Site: brandenburg
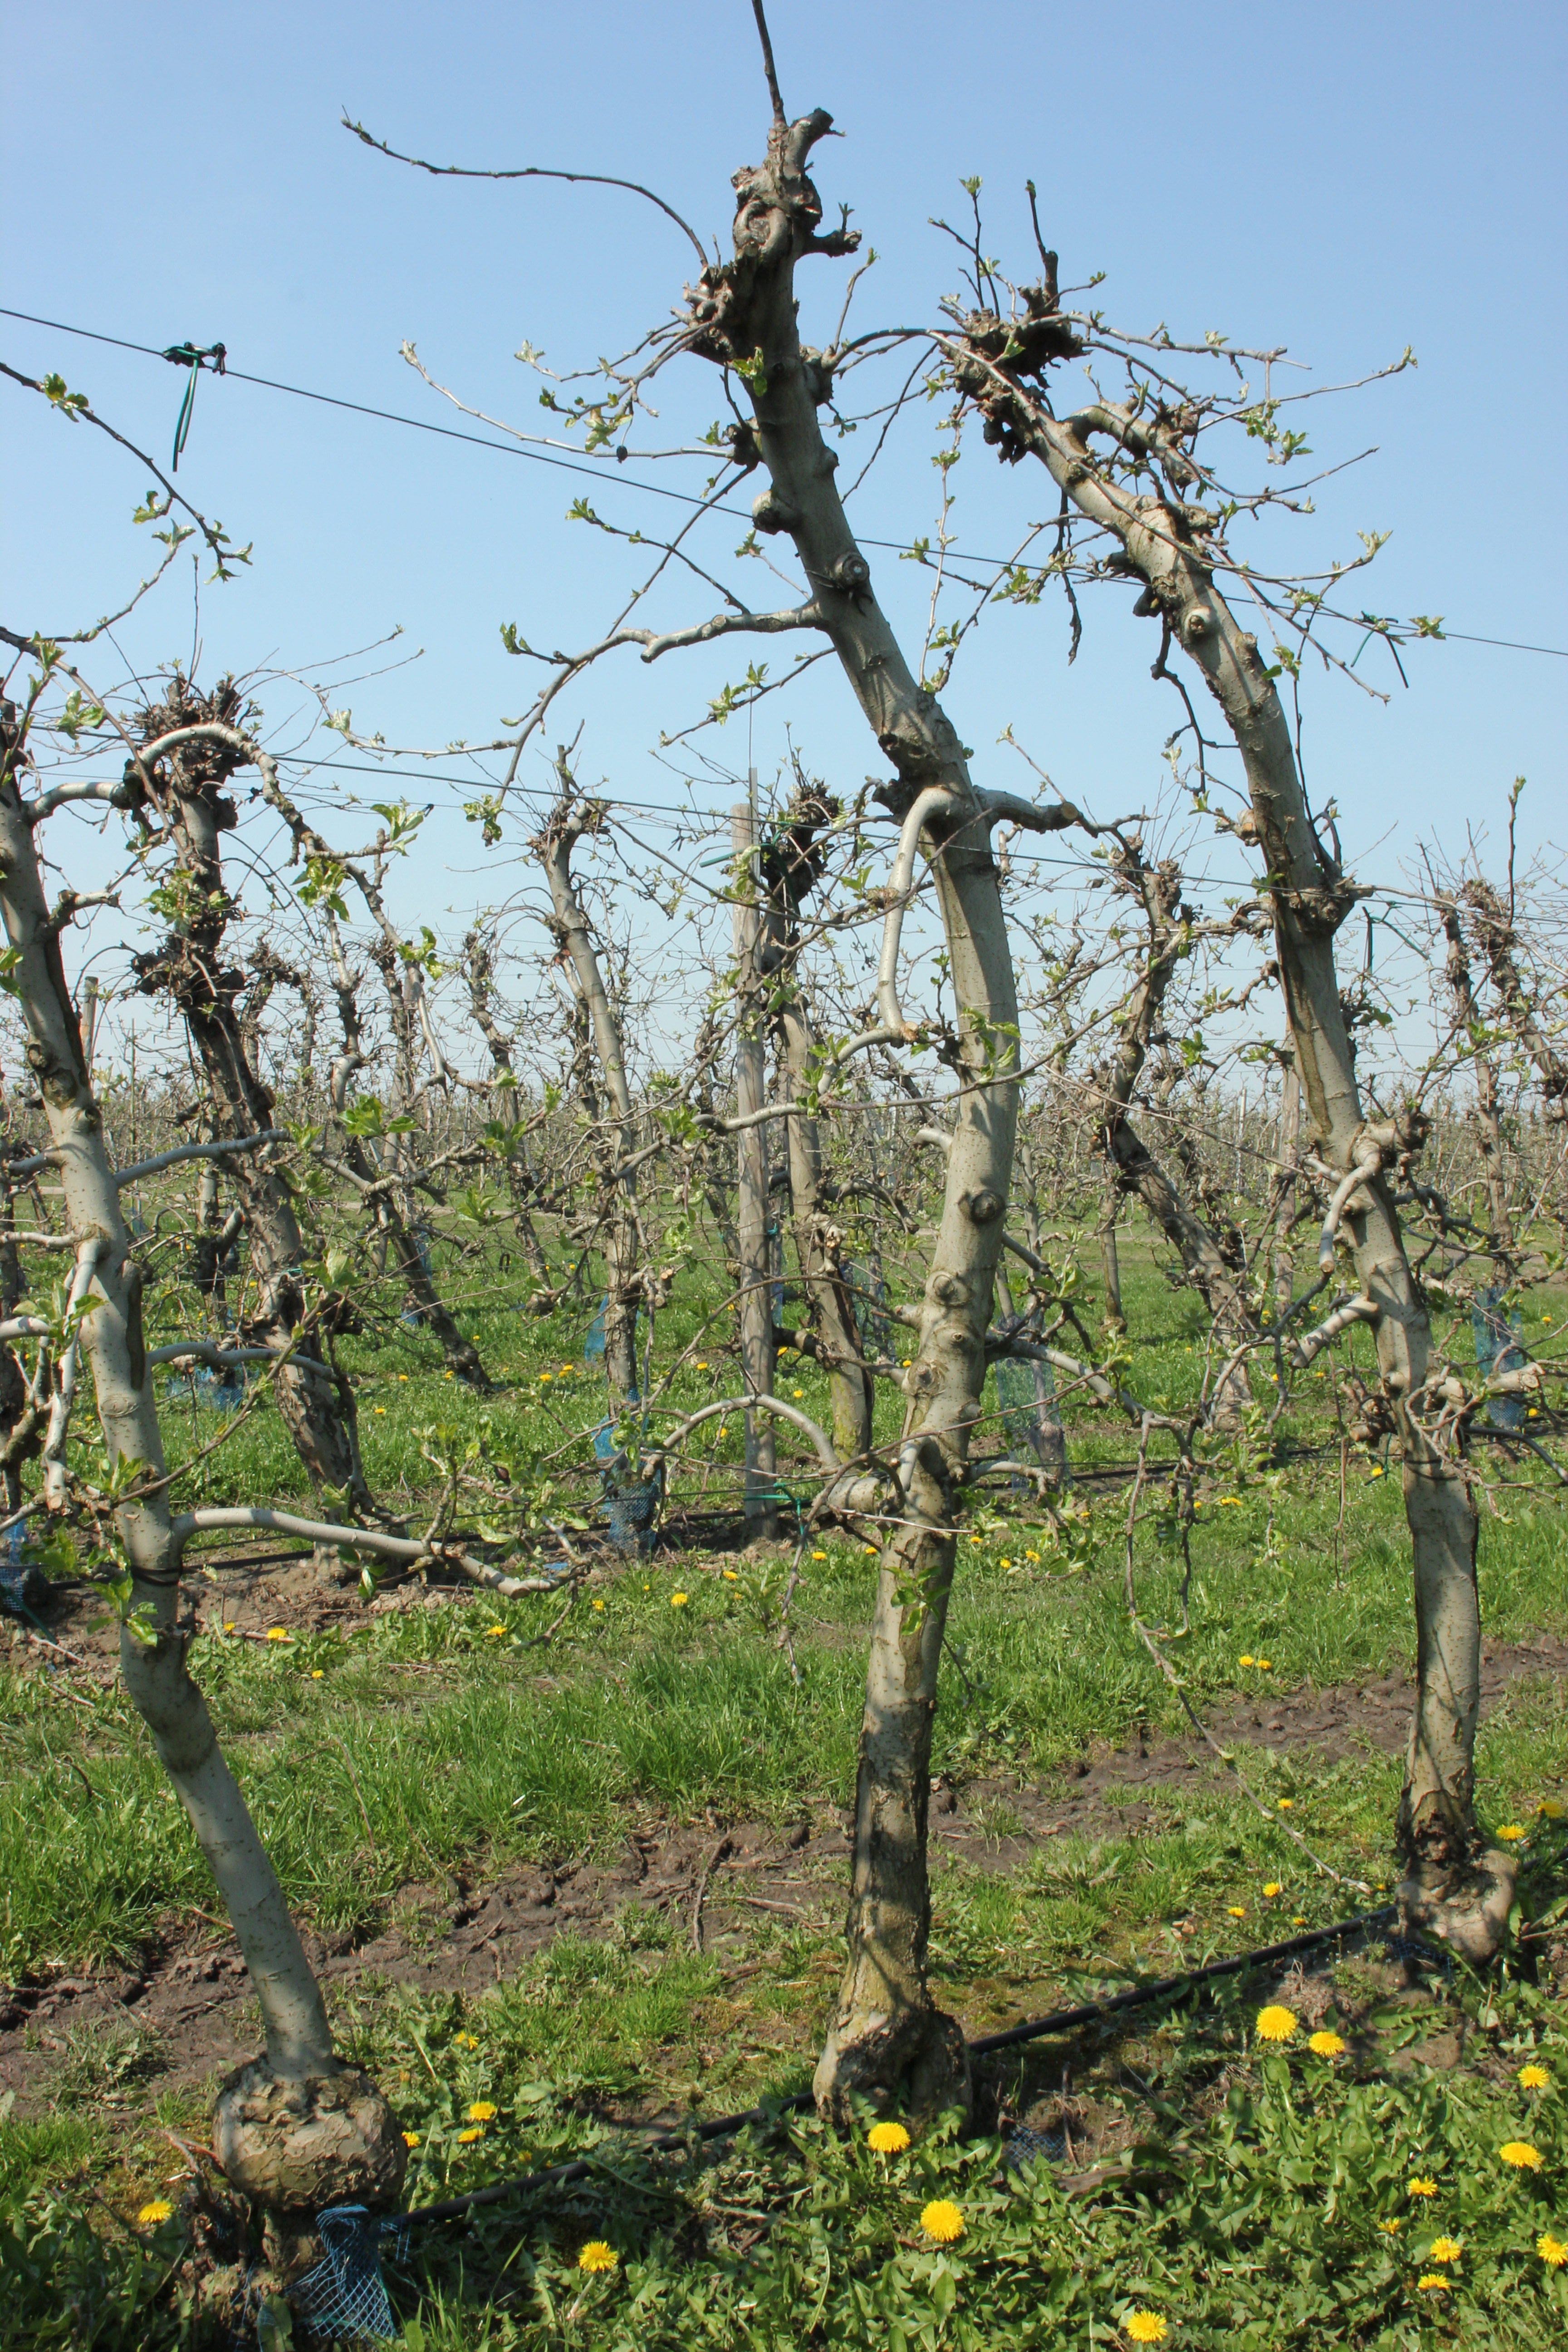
Growth stage (BBCH 56): Inflorescence emergence